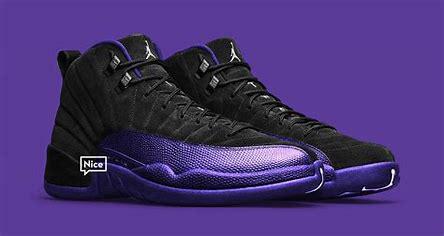
Brand: Jordan
Model: 12 Retro